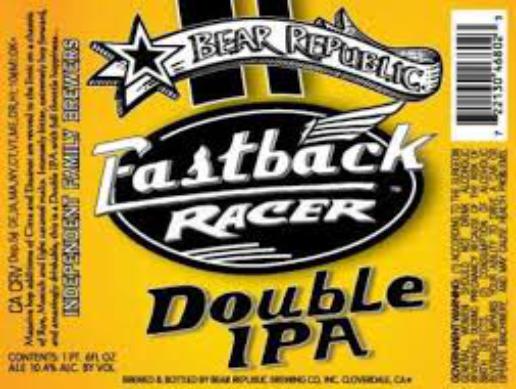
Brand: Bear Republic
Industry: Food